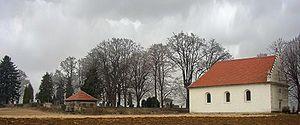
Libenice est une commune du district de Kolín, dans la région de Bohême-Centrale, en République tchèque. Sa population s'élevait à 309 habitants en 2020.